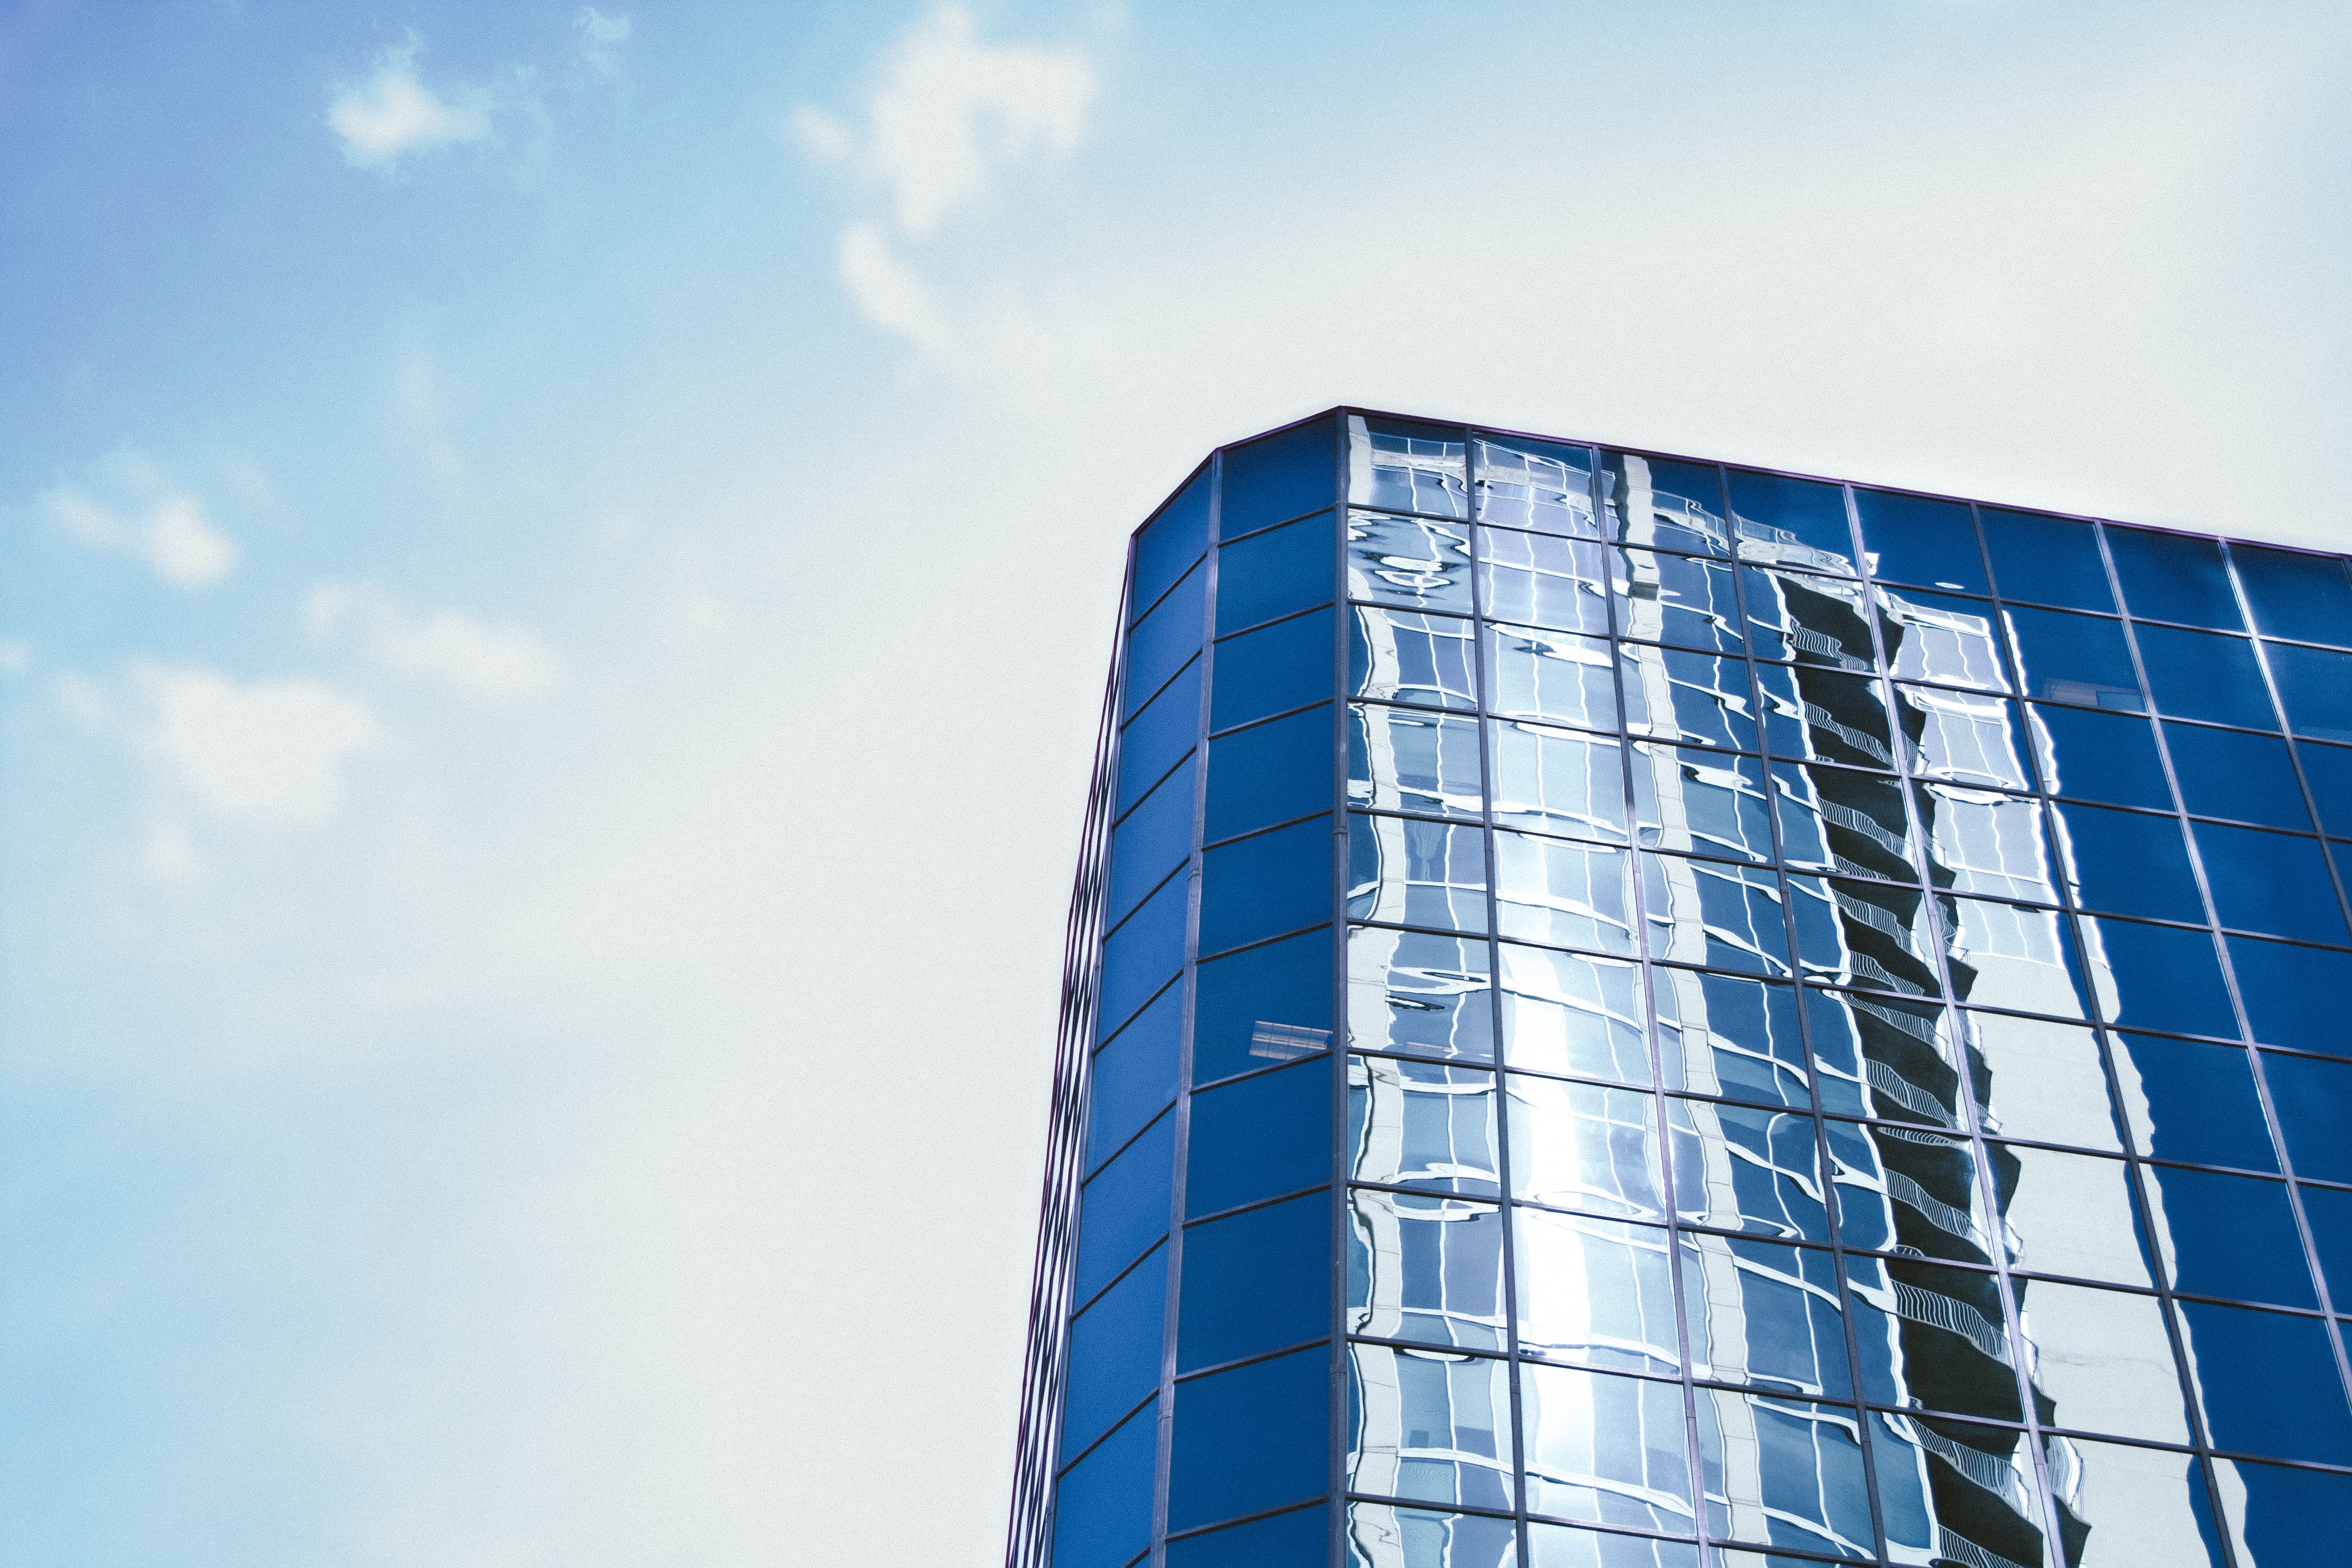
architecture, sky, building, skyscraper, tower, facade, blue, tower block, headquarters